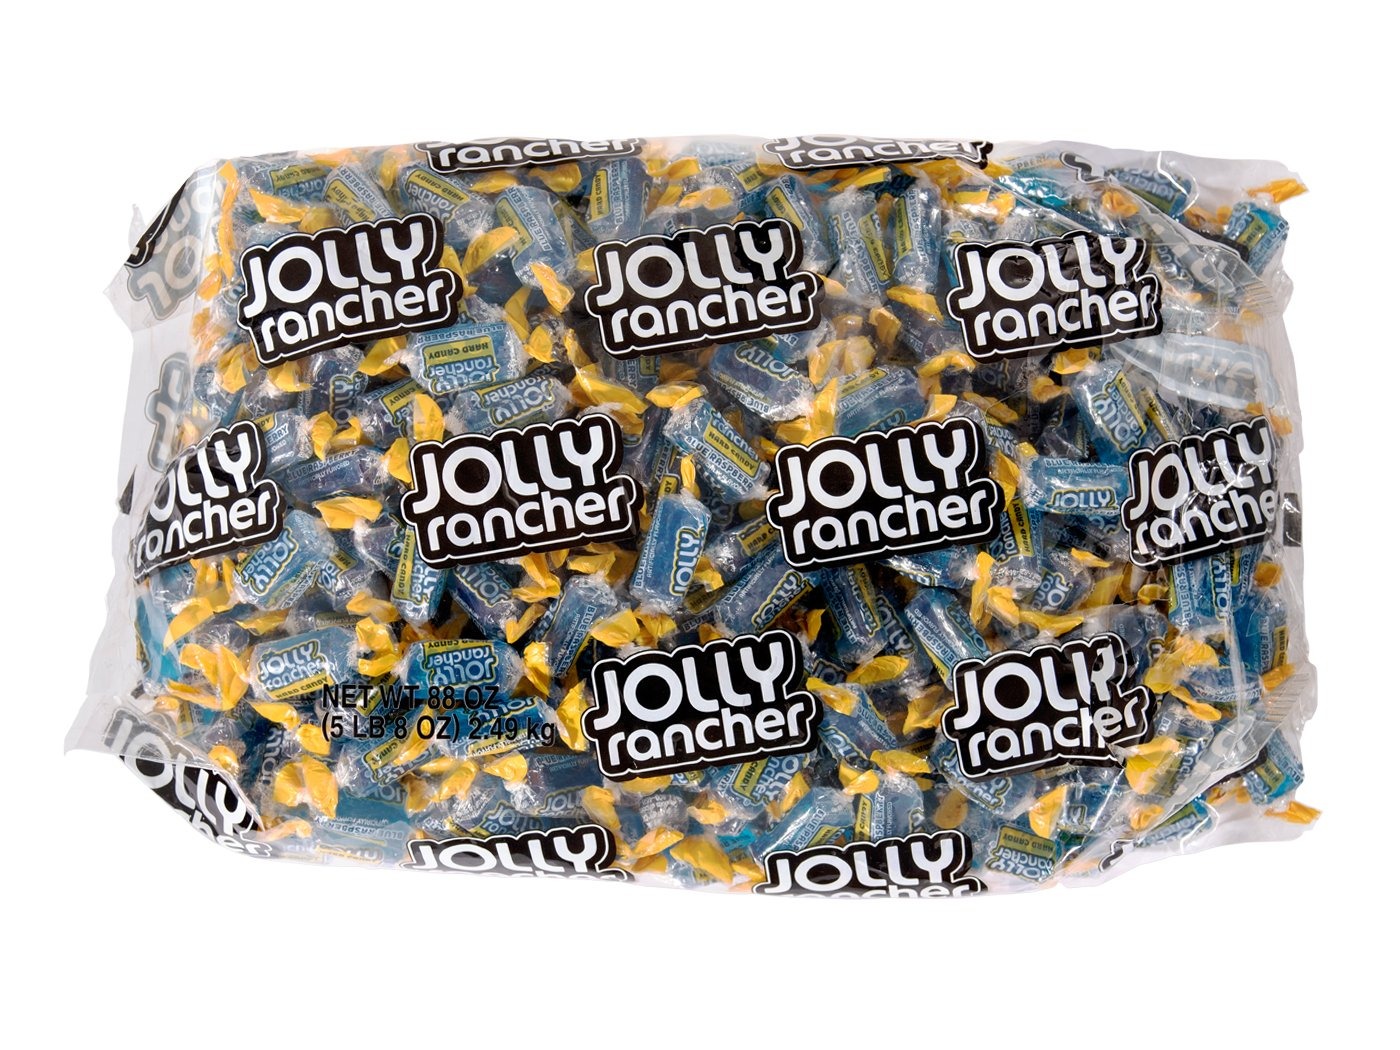
Item Name: JOLLY RANCHER Hard Candy, Blue Raspberry Flavor, 88 Ounce
Bullet Point 1: Perfect for baby showers, candy buffets, and punch recipes
Bullet Point 2: Delicious blue raspberry flavor
Bullet Point 3: Blue candy is perfect for specific decor or gender reveal party
Bullet Point 4: This bulk bag ensures you have plenty left over for snacking and sharing
Bullet Point 5: Includes 1 bag of Jolly Rancher Hard Candy in Blue Raspberry Flavor (88-ounce bag)
Value: 88.0
Unit: Ounce

Price: 58.65